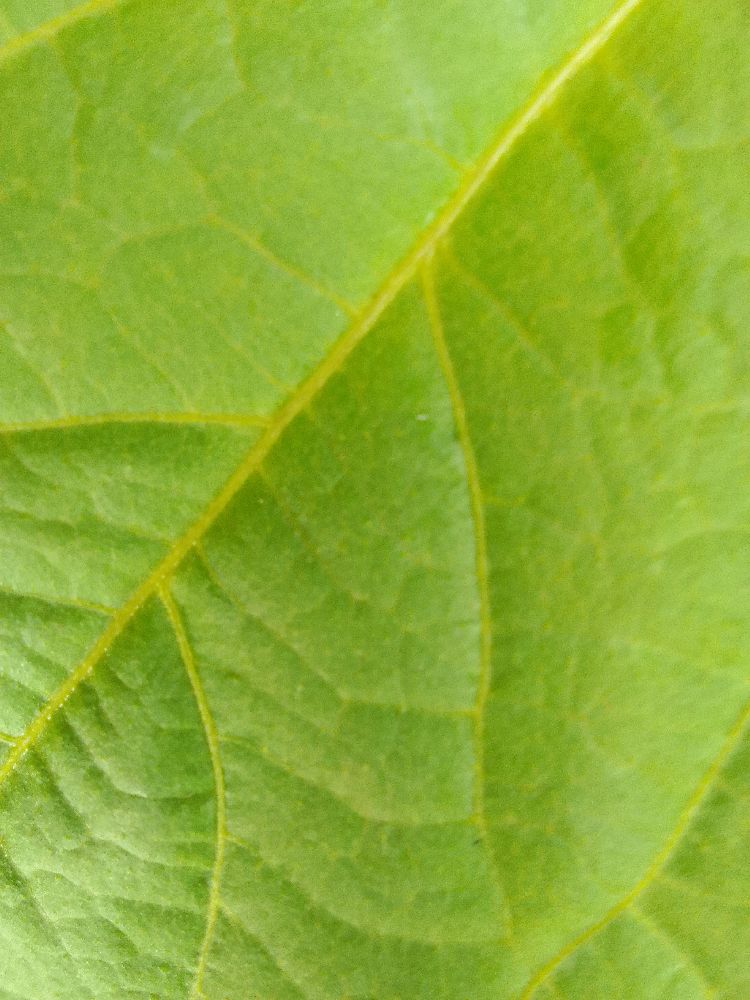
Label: healthy